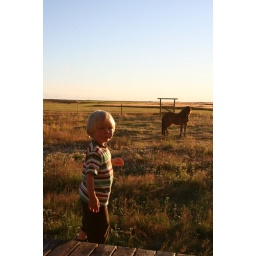
Haukur in our country house and his horse watching him